European Box Lacrosse Championships

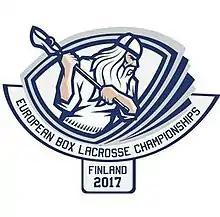
Logo of the European Box Lacrosse Championship 2017 in Turku

14 teams competed for the first ever European Box Lacrosse Championships in Turku. Teams were divided into three groups, two of them being top groups based on current ranking, Karelia and Kalevala, with Granite group filled with the lower ranked teams.